Jason Abalos

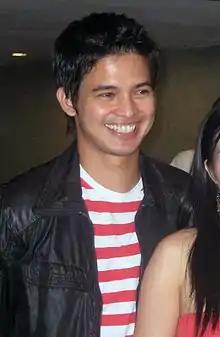
Abalos in 2008

Jason Jimenez Abalos (born January 14, 1985) is a Filipino actor, host, model, endorser and politician. Abalos is currently an exclusive actor of GMA Network.